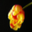
Label: tulip